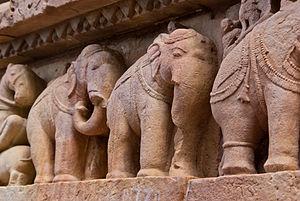
Le temple de Lakshmana est un temple hindou situé à Khajurâho dans l'état du Madhya Pradesh, en Inde, dédié à Vaikuntha-Vishnou. Vaikuntha est la demeure de Vishnu, gardés par les Jaya-Vijaya. Il a été construit par un roi Chandela vers 930-950.
Les éléphants ont été représentés dans l'art depuis la Préhistoire.